Home of Truth, Utah

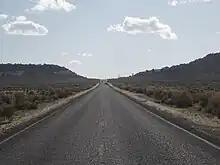
Photograph Gap

The site of Home of Truth lies approximately north of Monticello, and some west of Church Rock. The settlement was spread out along Dry Valley, bounded on the north and south by irregular mountain ridges that come close together at the western end, in a place called Photograph Gap. In the image to the left, the "Inner Portal" is on the horizon just to the right of the road.